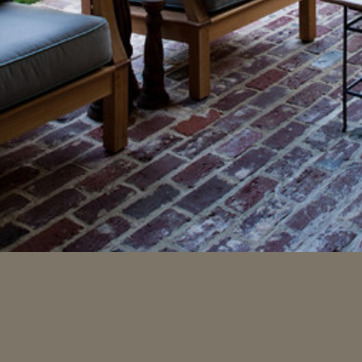
Material: brick